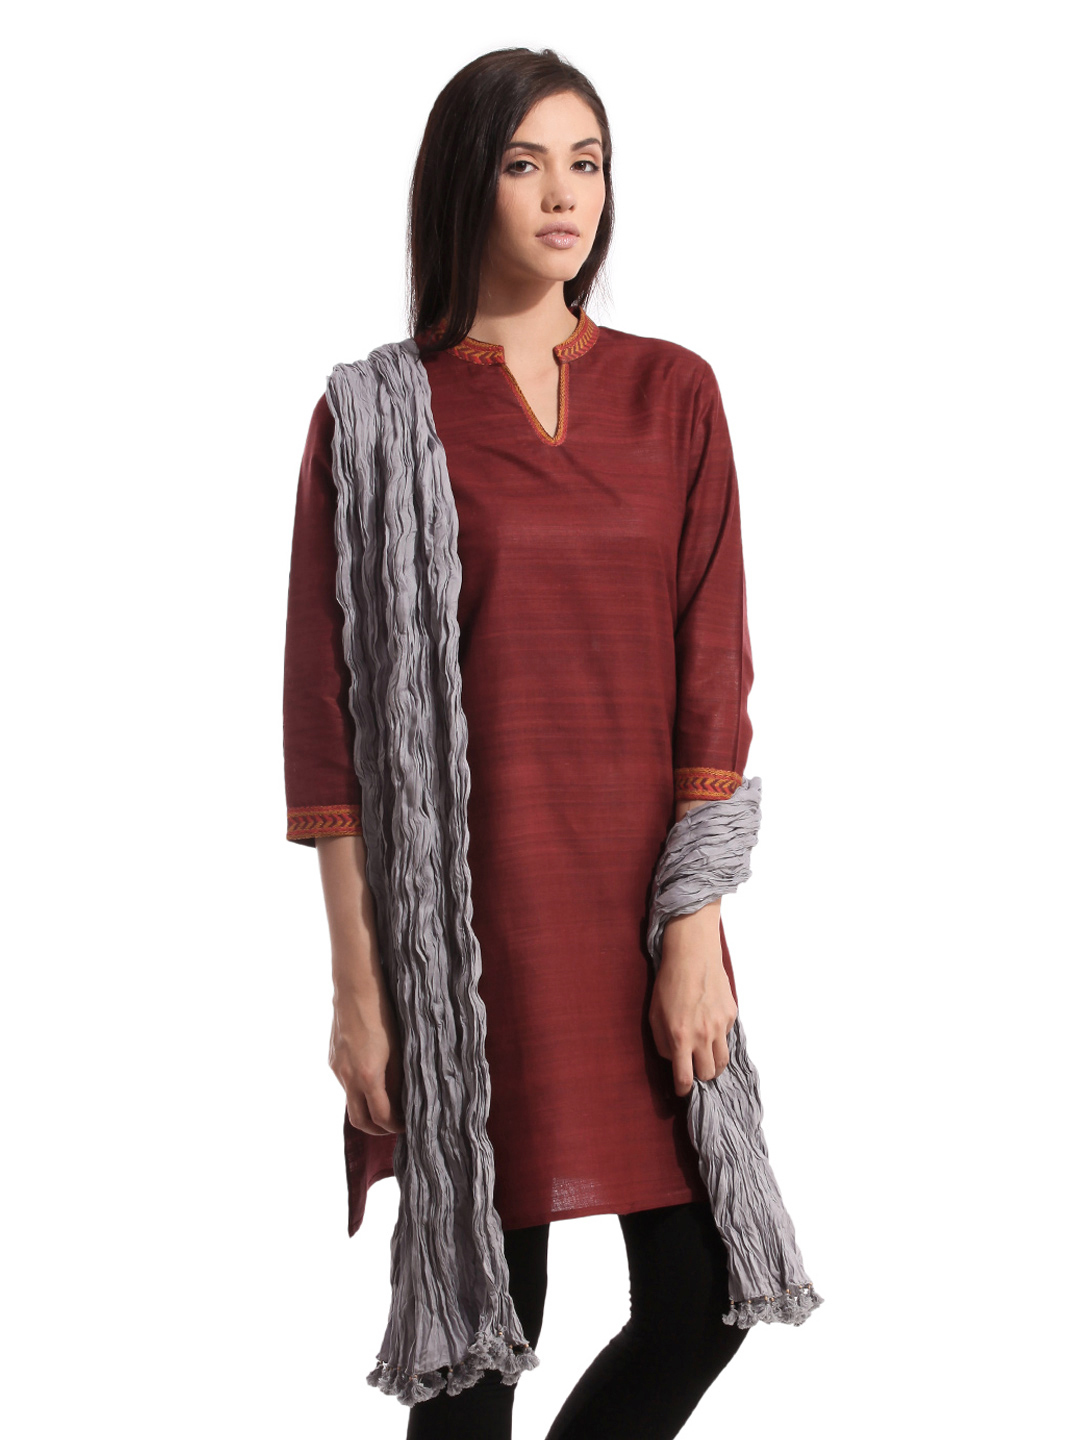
Fabindia Grey Dupatta
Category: Apparel / Topwear / Dupatta
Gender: Women
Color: Grey
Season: Summer 2012
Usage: Ethnic